Fred E. Busbey

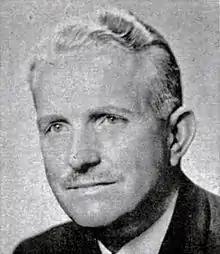

Fred Ernst Busbey (February 8, 1895 – February 11, 1966) was a U.S. Representative from Illinois.